Anubhavangal Paalichakal

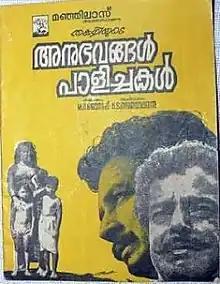
Poster

Anubhavangal Paalichakal is a 1971 Malayalam-language film scripted by Thoppil Bhasi and directed by K. S. Sethumadhavan. It is based on the novel of the same name written by Thakazhi Sivasankara Pillai. The film stars Sathyan, Prem Nazeer and Sheela. It was the last film of Sathyan, who died before all the scenes were shot. This movie also marks the on-screen debut of Mammootty who appears as a junior artist.